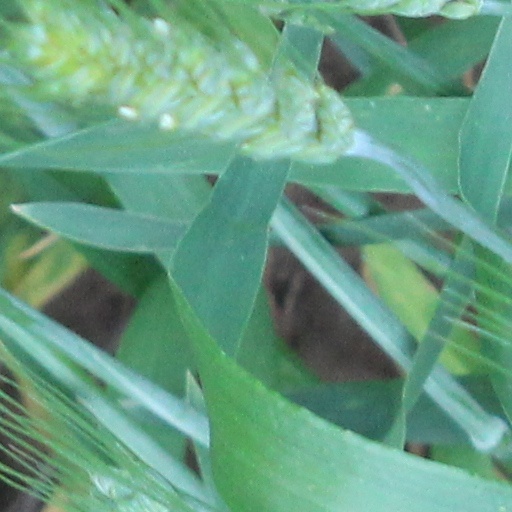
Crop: wheat